Hofheim, Hesse

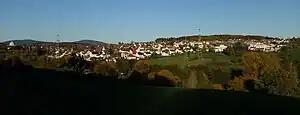
Langenhain district seen from the west

In addition to the town itself, Hofheim includes the villages of Marxheim, Diedenbergen, Lorsbach, Langenhain (where the European Bahá'í House of Worship is located), Wallau and Wildsachsen.